Wars of In-laws

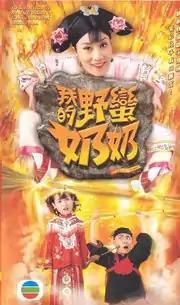

Wars of In-Laws (Traditional Chinese: ) is a TVB costume comedy series broadcast in July 2005. It stars Liza Wang, Myolie Wu & Bosco Wong.